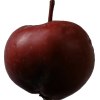
Label: Apple 18